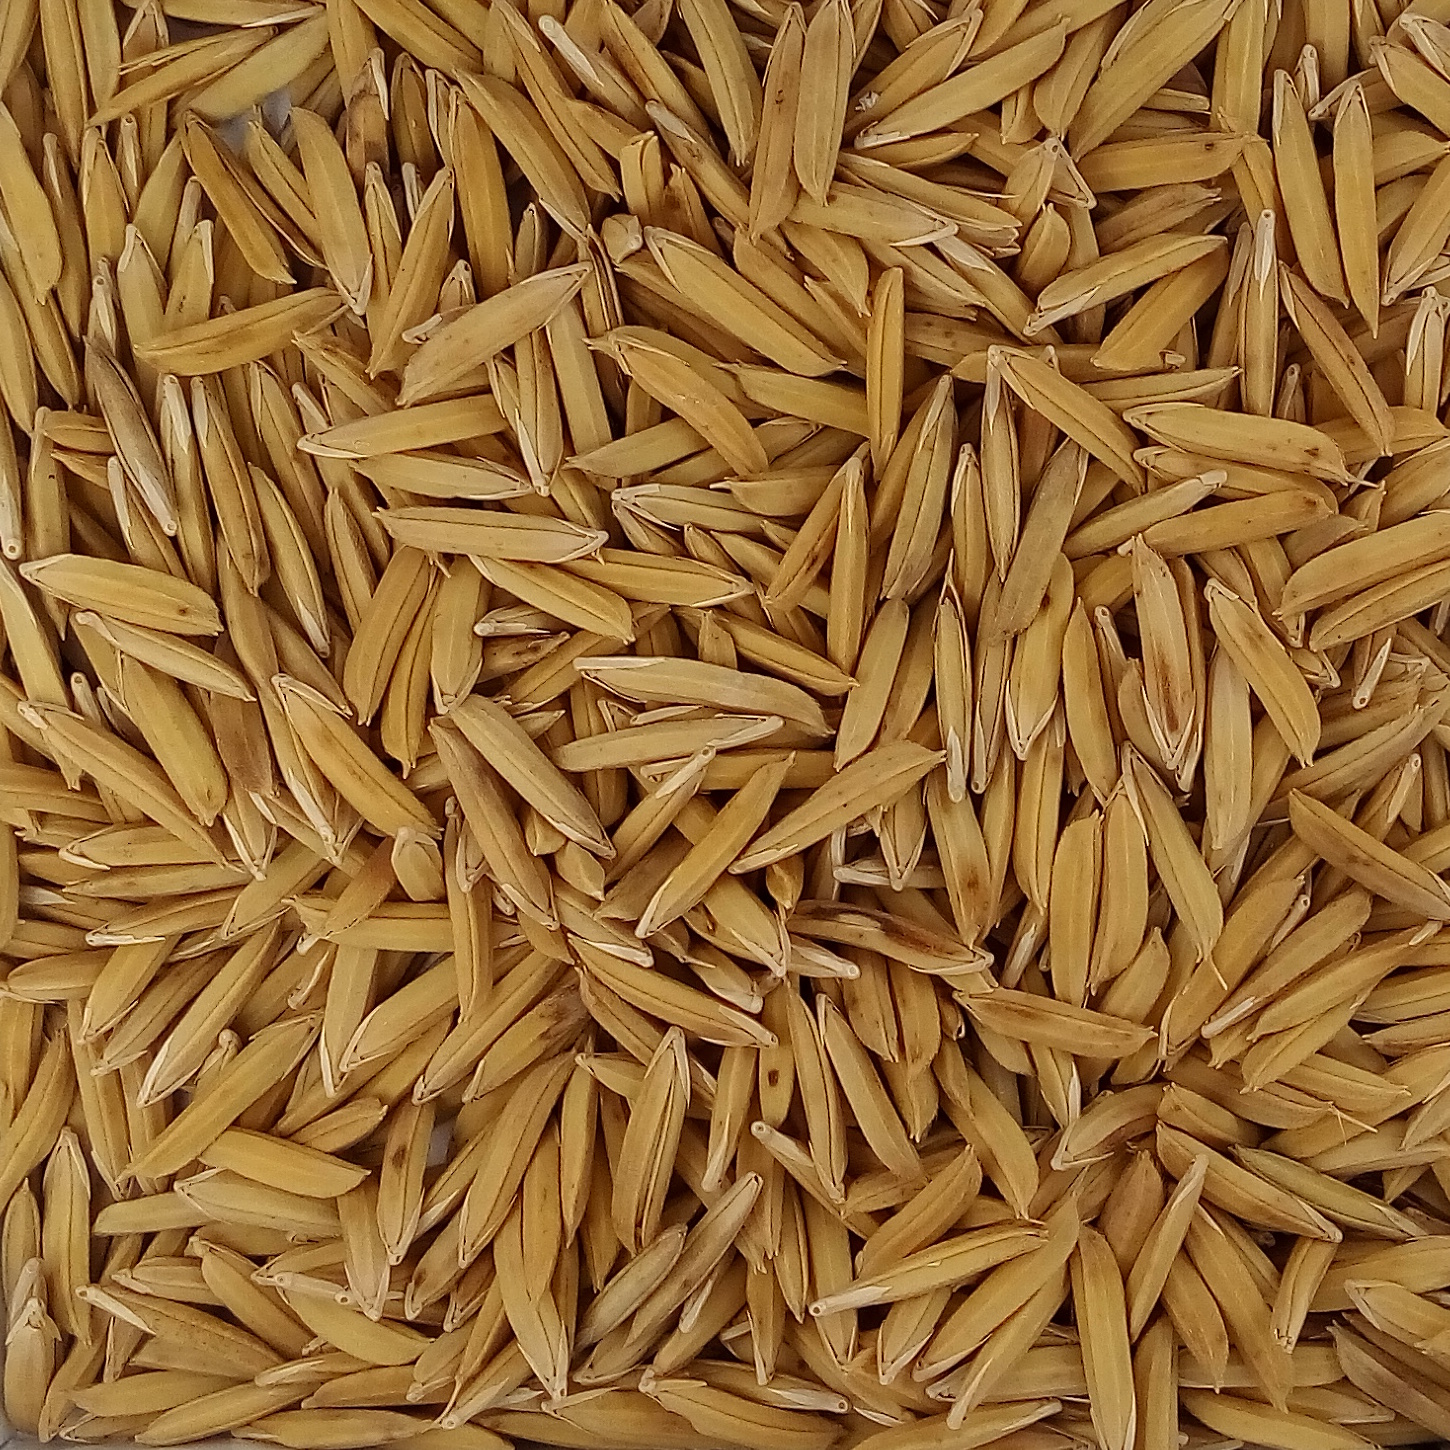
Rice seed variety: 1121